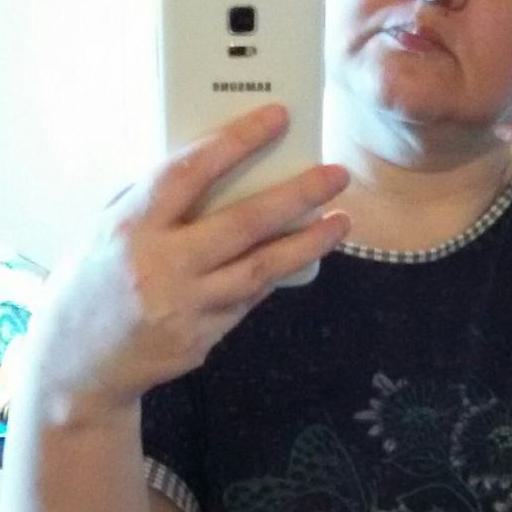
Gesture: no_gesture